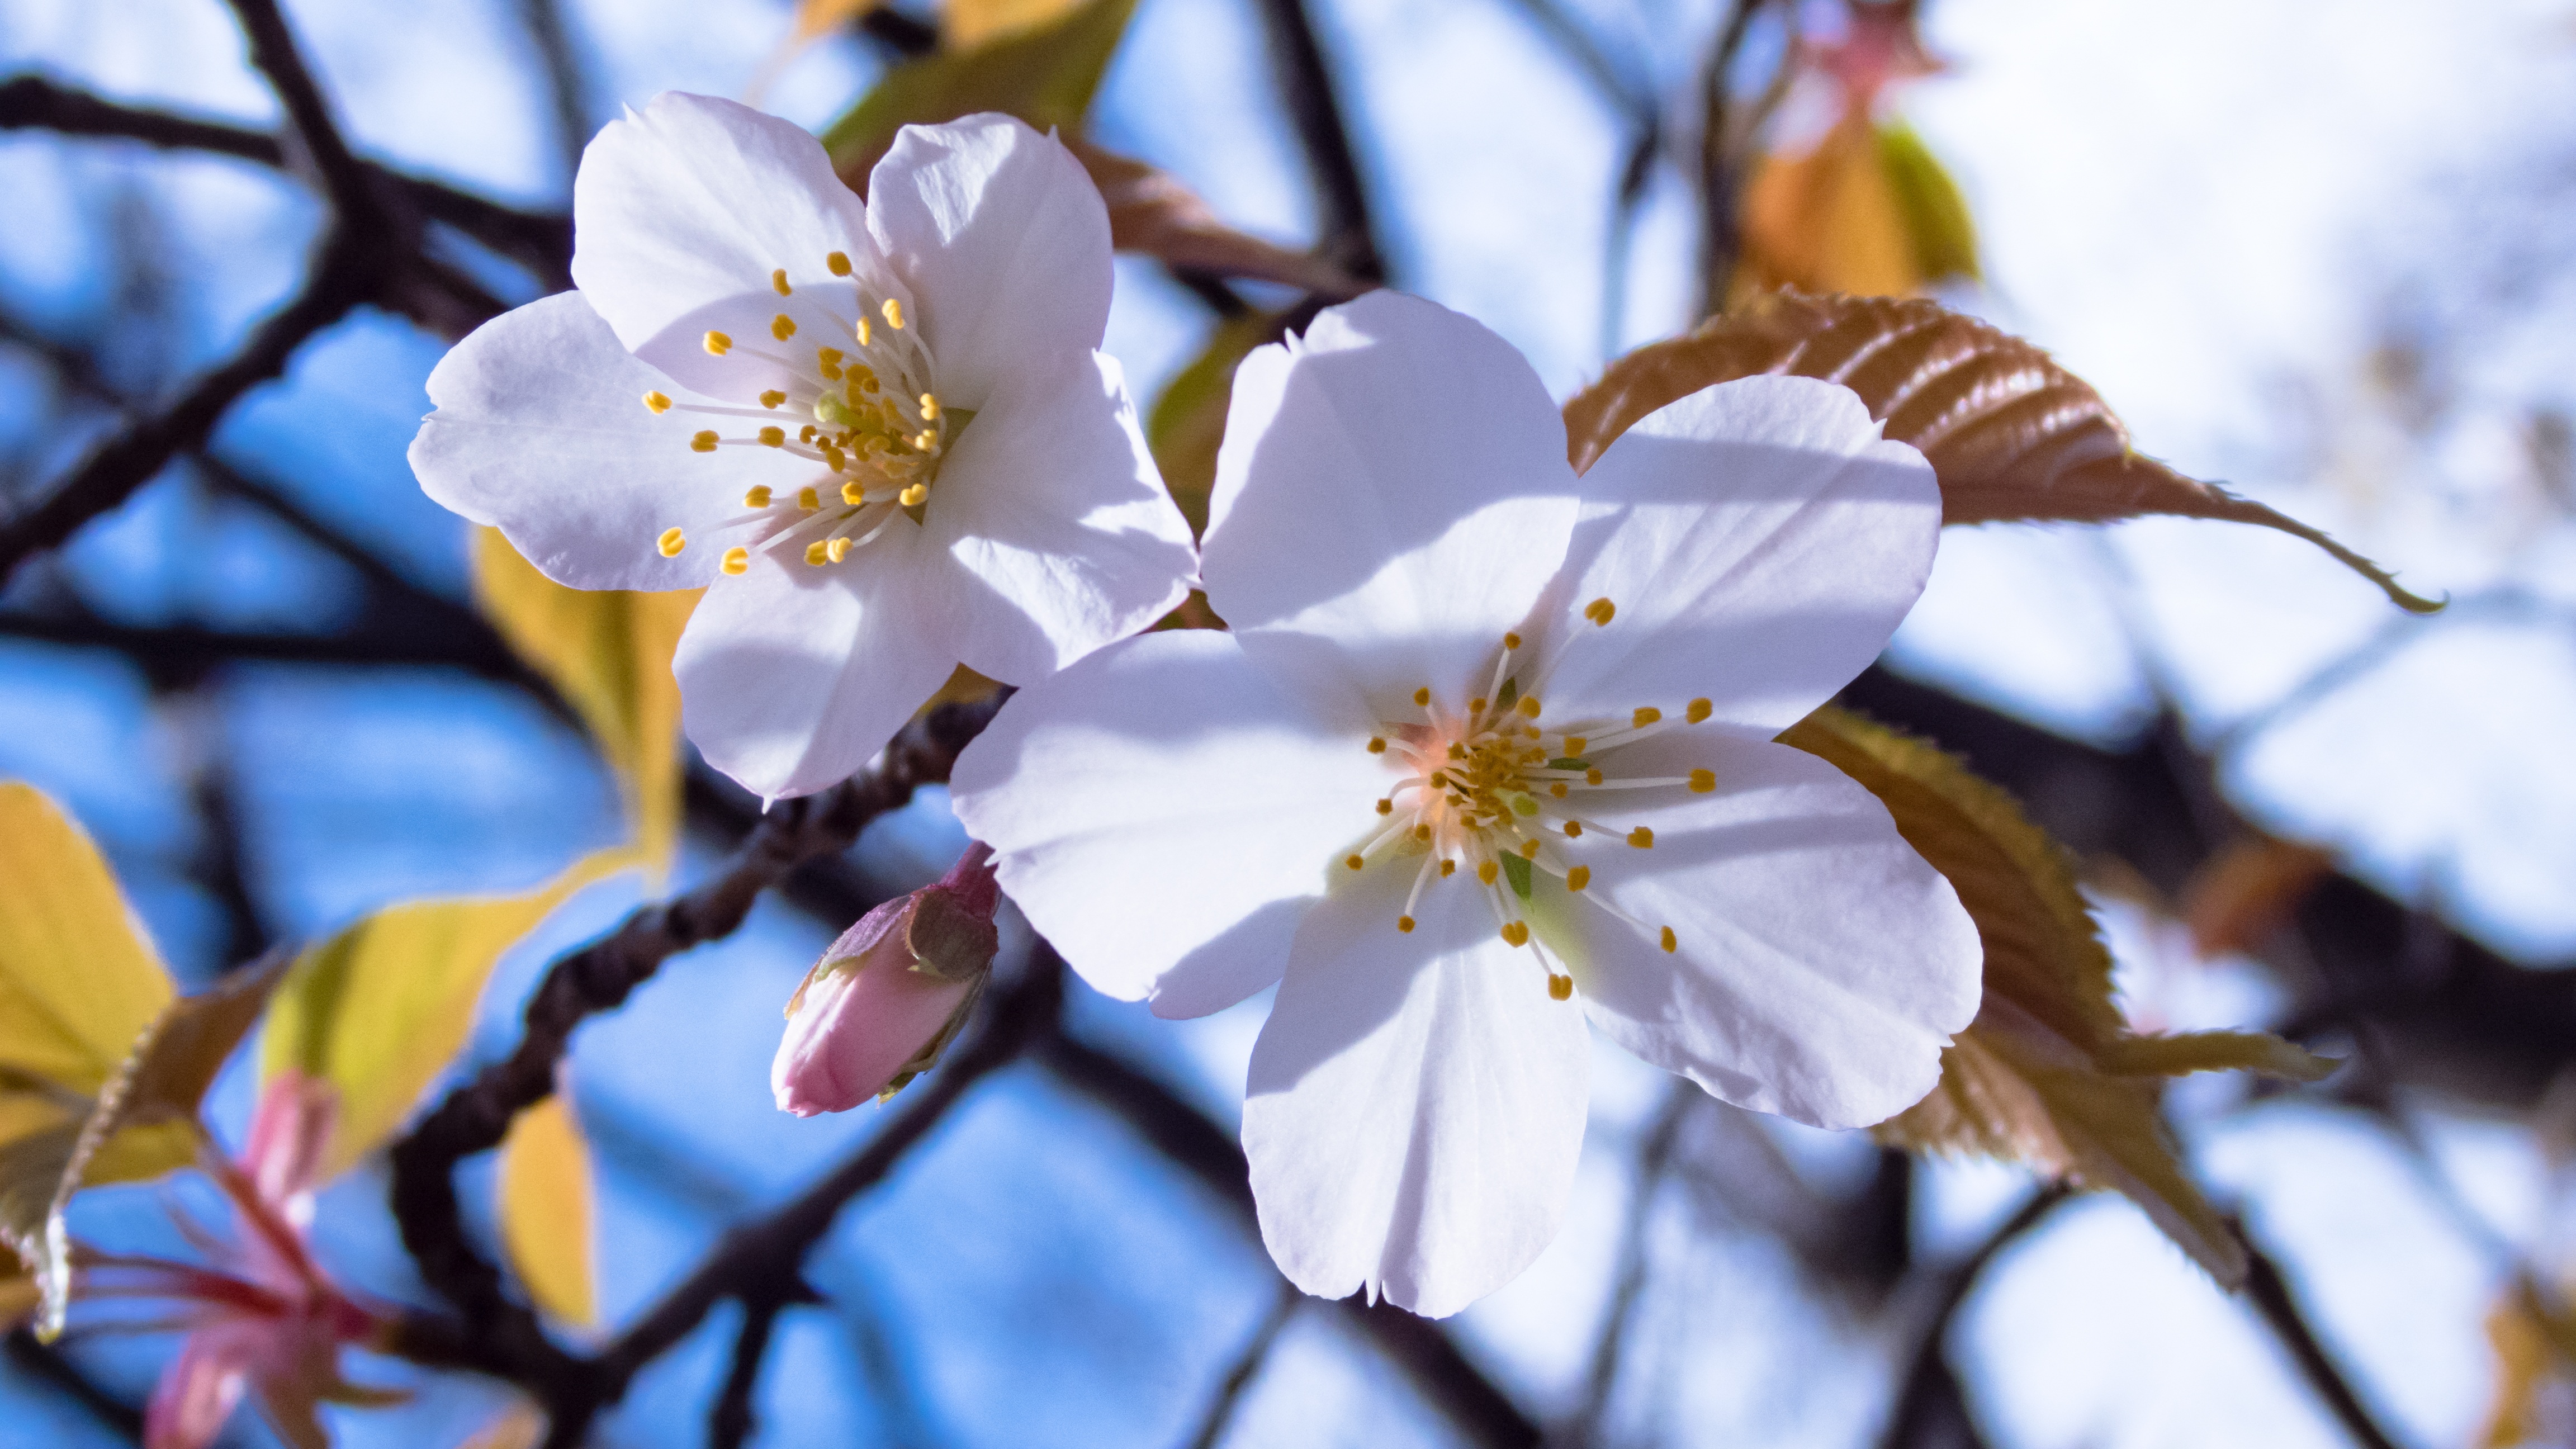
nature, branch, blossom, plant, sunlight, flower, petal, food, spring, produce, botany, flora, season, cherry blossom, close up, spring flowers, cherry, macro photography, flowering plant, cherry tree, land plant